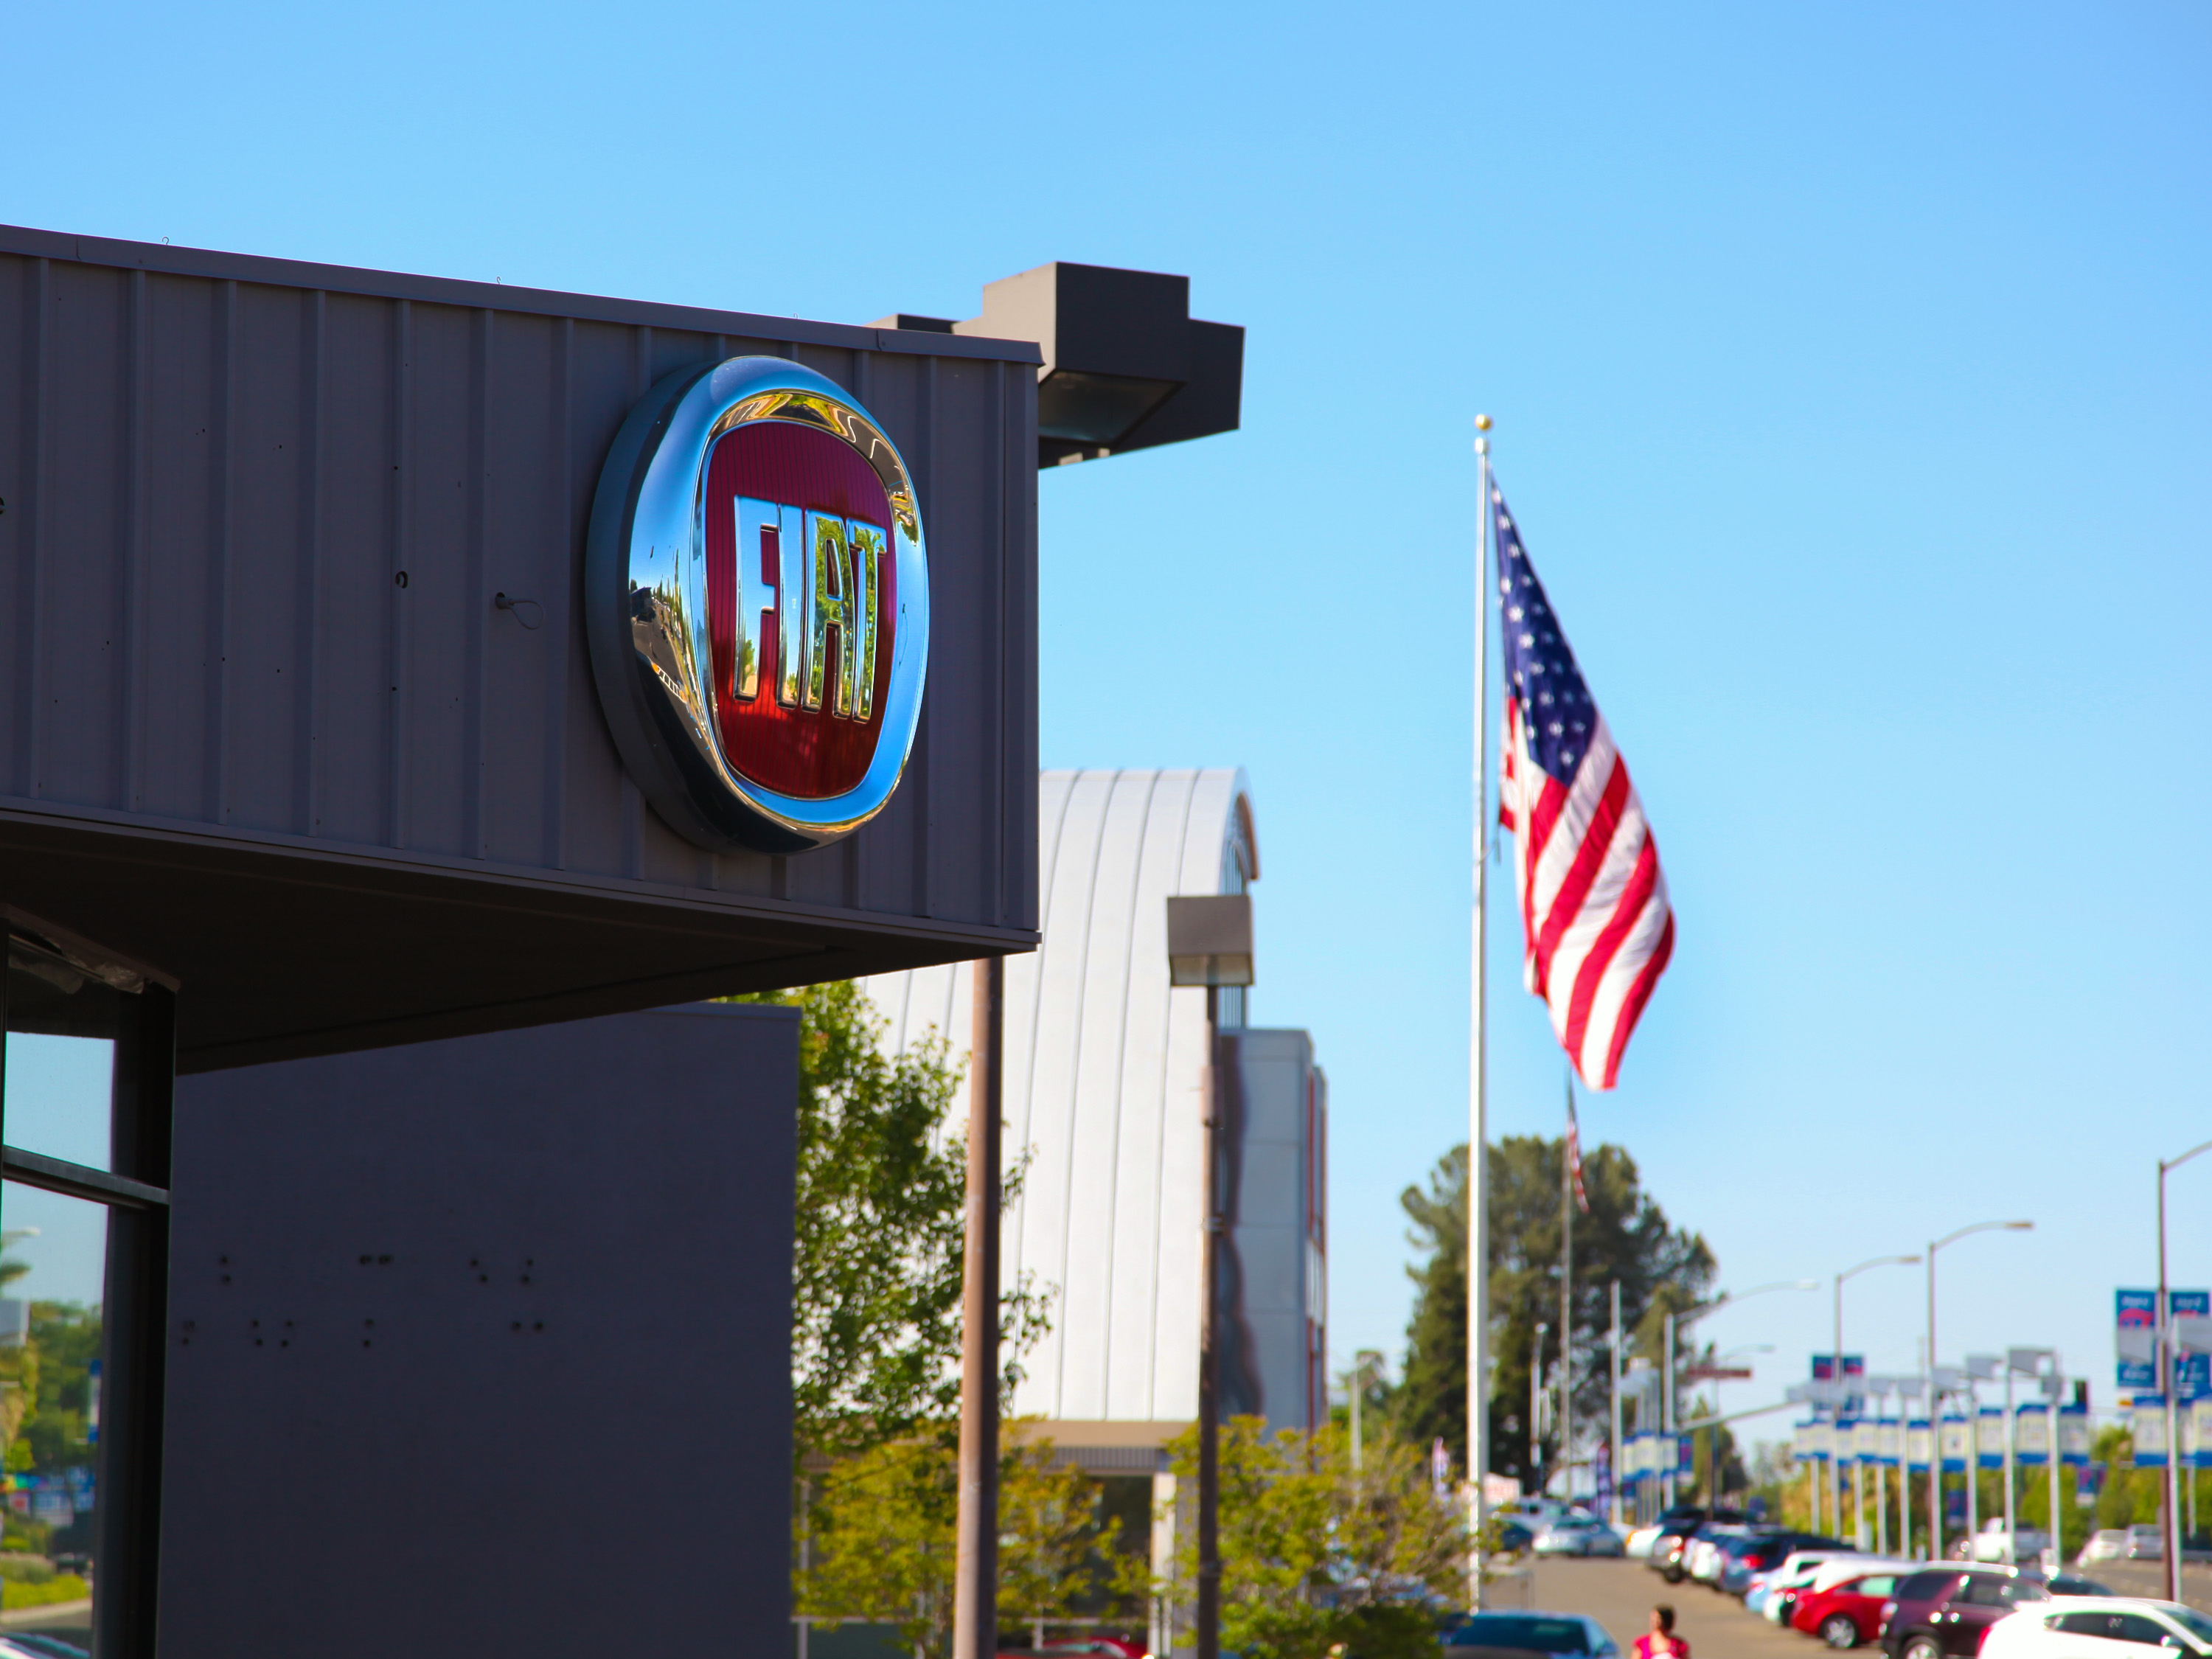
road, car, automobile, advertising, sign, usa, america, signage, unitedstates, fiat, dealer, sacramento, fultonavenue, cardealer, autorow, traffic sign